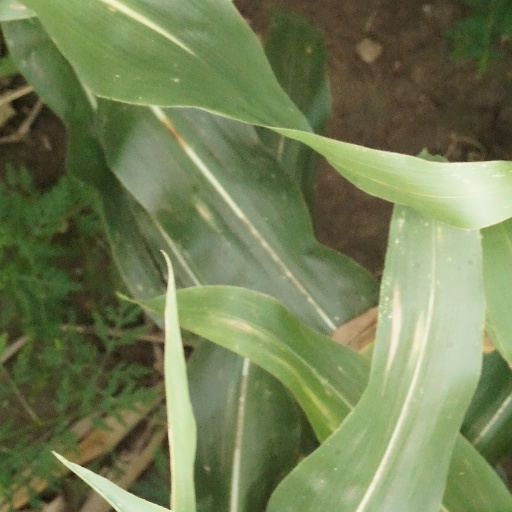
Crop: maize; corn